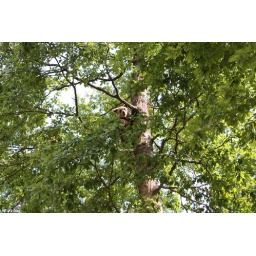
Rescued bear cub in a tree